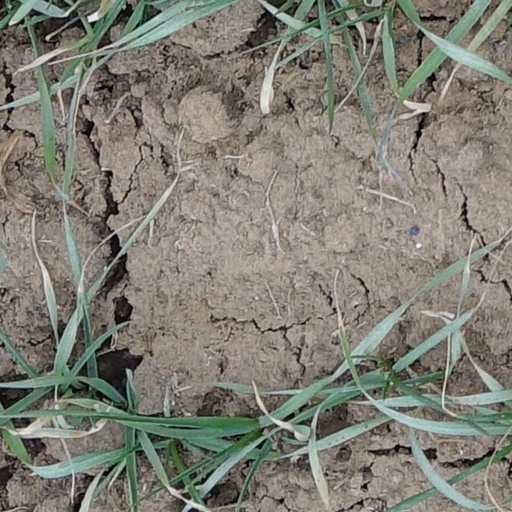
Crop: wheat